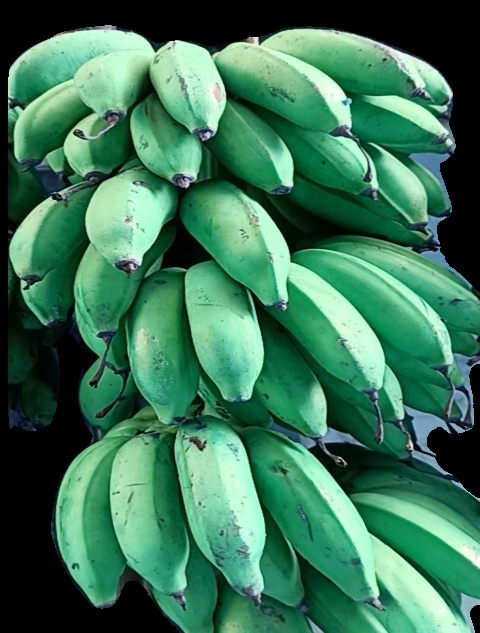
Variety: rasbale
Grade: grade2